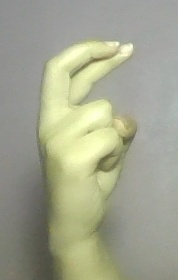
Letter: zay